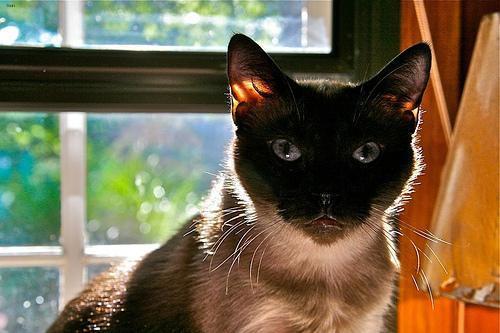
Siamese